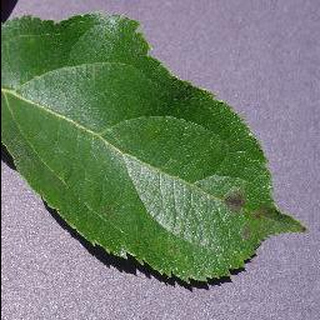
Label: apple_apple_scab